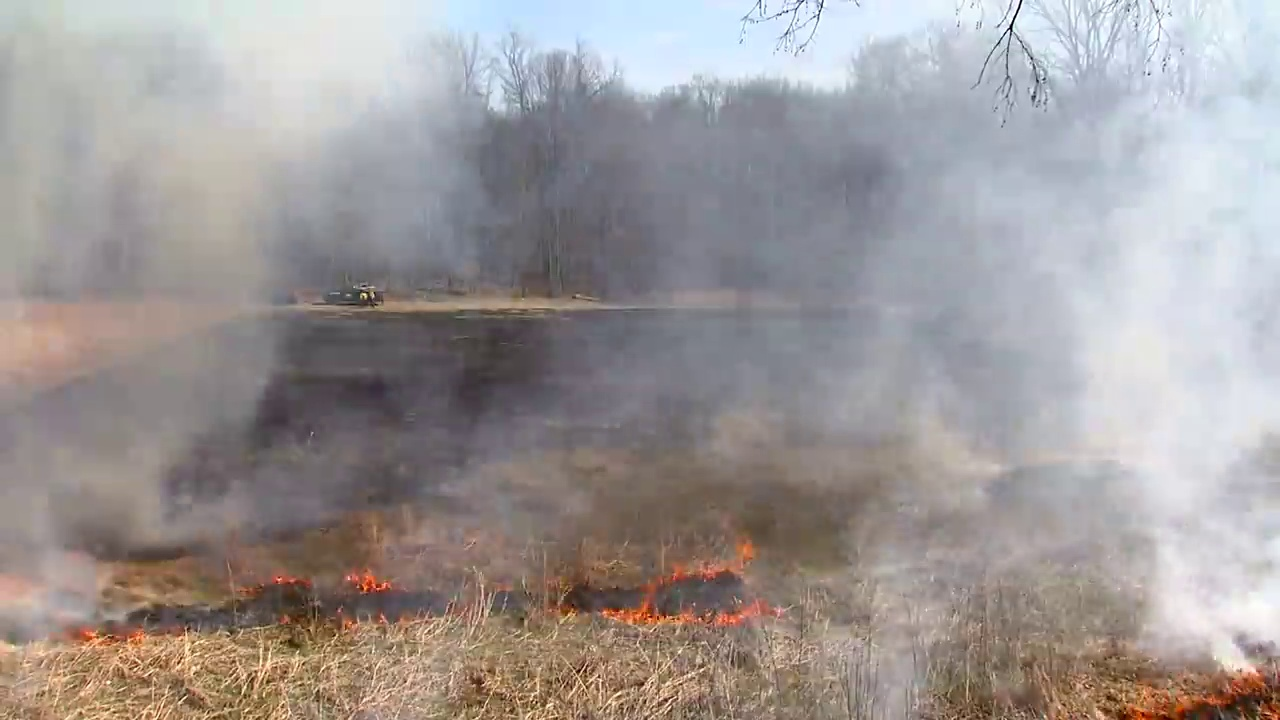
Fire: yes
Smoke: yes